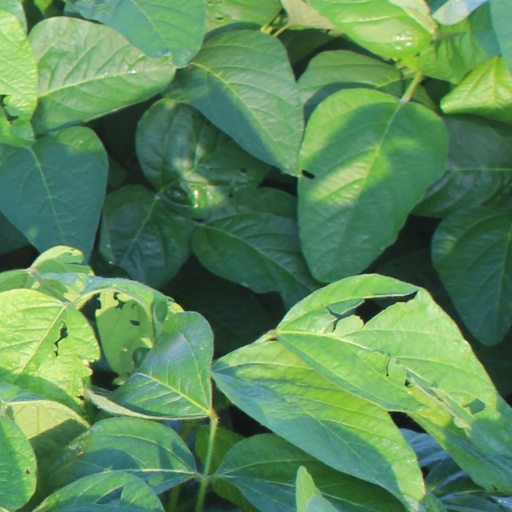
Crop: soybean